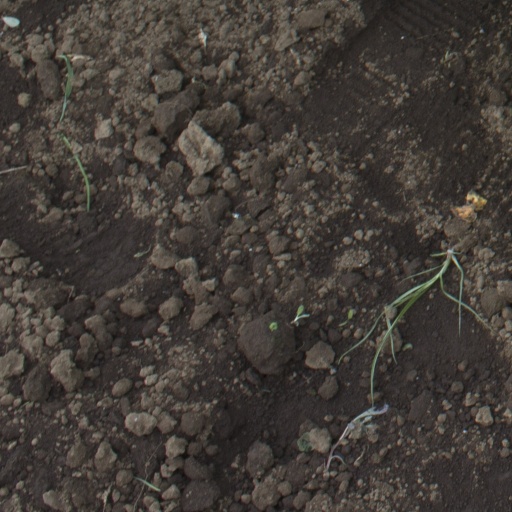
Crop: soybean